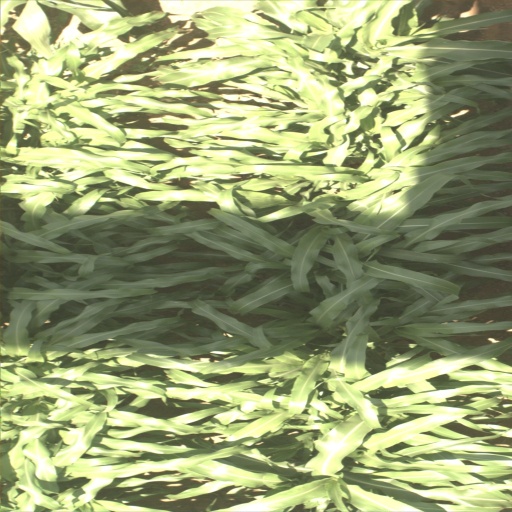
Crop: sorghum